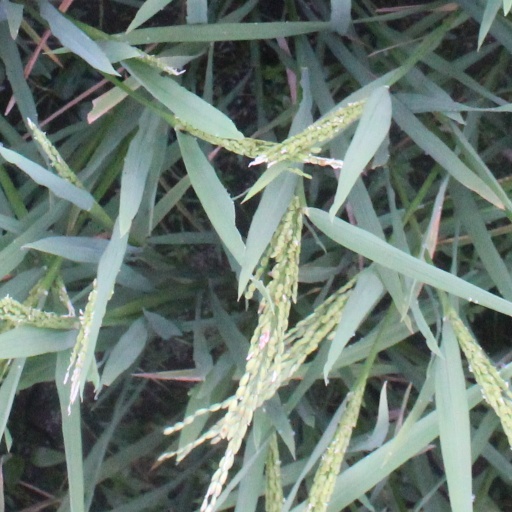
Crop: rice